Naddodd

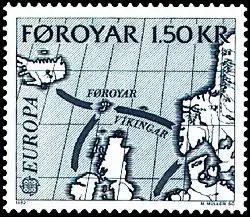
"Route of the Vikings" Faroe Postal Service, 15 March 1982

Naddodd ( or ; ; ; fl. c. 9th century) was a Norse Viking who is credited with the discovery of Iceland.